Who is a Jew?

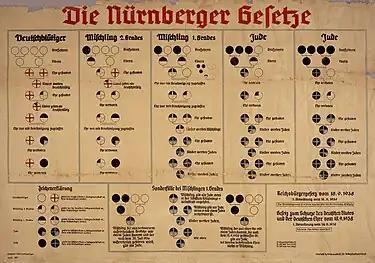
Nazi guide to the Nuremberg laws

In Germany itself, the Ahnenpass and the Nuremberg Laws classified people as being of the Jewish race if they were descended from three or four grandparents enrolled in Jewish congregations. A person with one or two grandparents enrolled in a Jewish congregation could be classified as "Mischling", a crossbreed, of "mixed blood", even if they were not a member of a Jewish congregation at the time the Nuremberg Laws were enacted. The Mischling Test was introduced in order to identify Europeans with Jewish blood, and these were classified as "Jews of the first or second degree". Only people with at least two grandparents of "German blood" could be German Reich citizens. Other Germans were dropped into a new second class group of citizens, the so-called "state subjects" (Staatsangehörige).